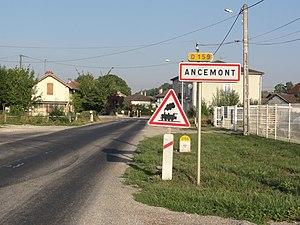
Ancemont (Meuse) city limit sign
Ancemont est une commune française située dans le département de la Meuse, en région Grand Est.